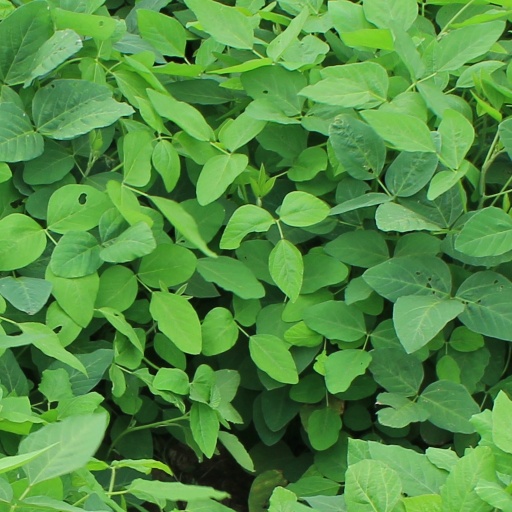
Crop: soybean